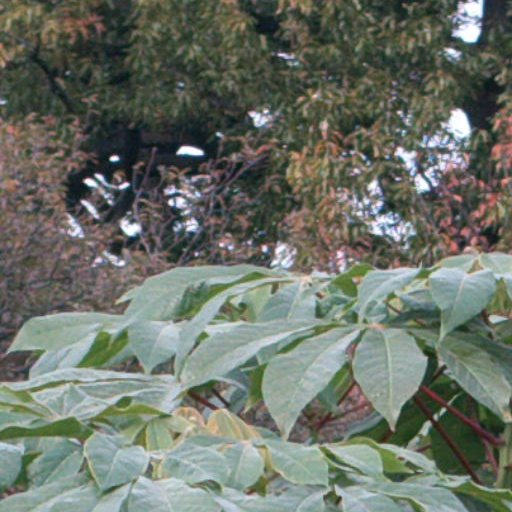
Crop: cassava